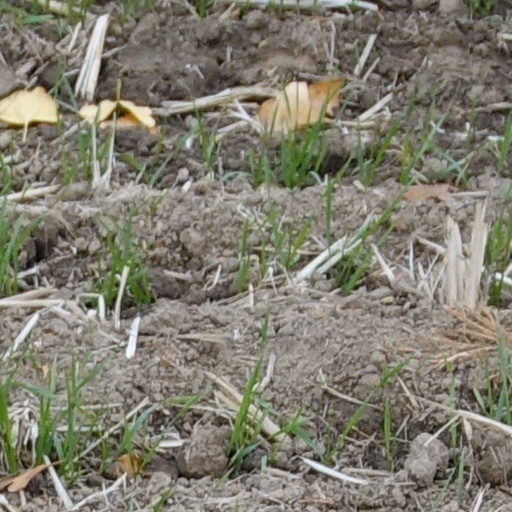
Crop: wheat